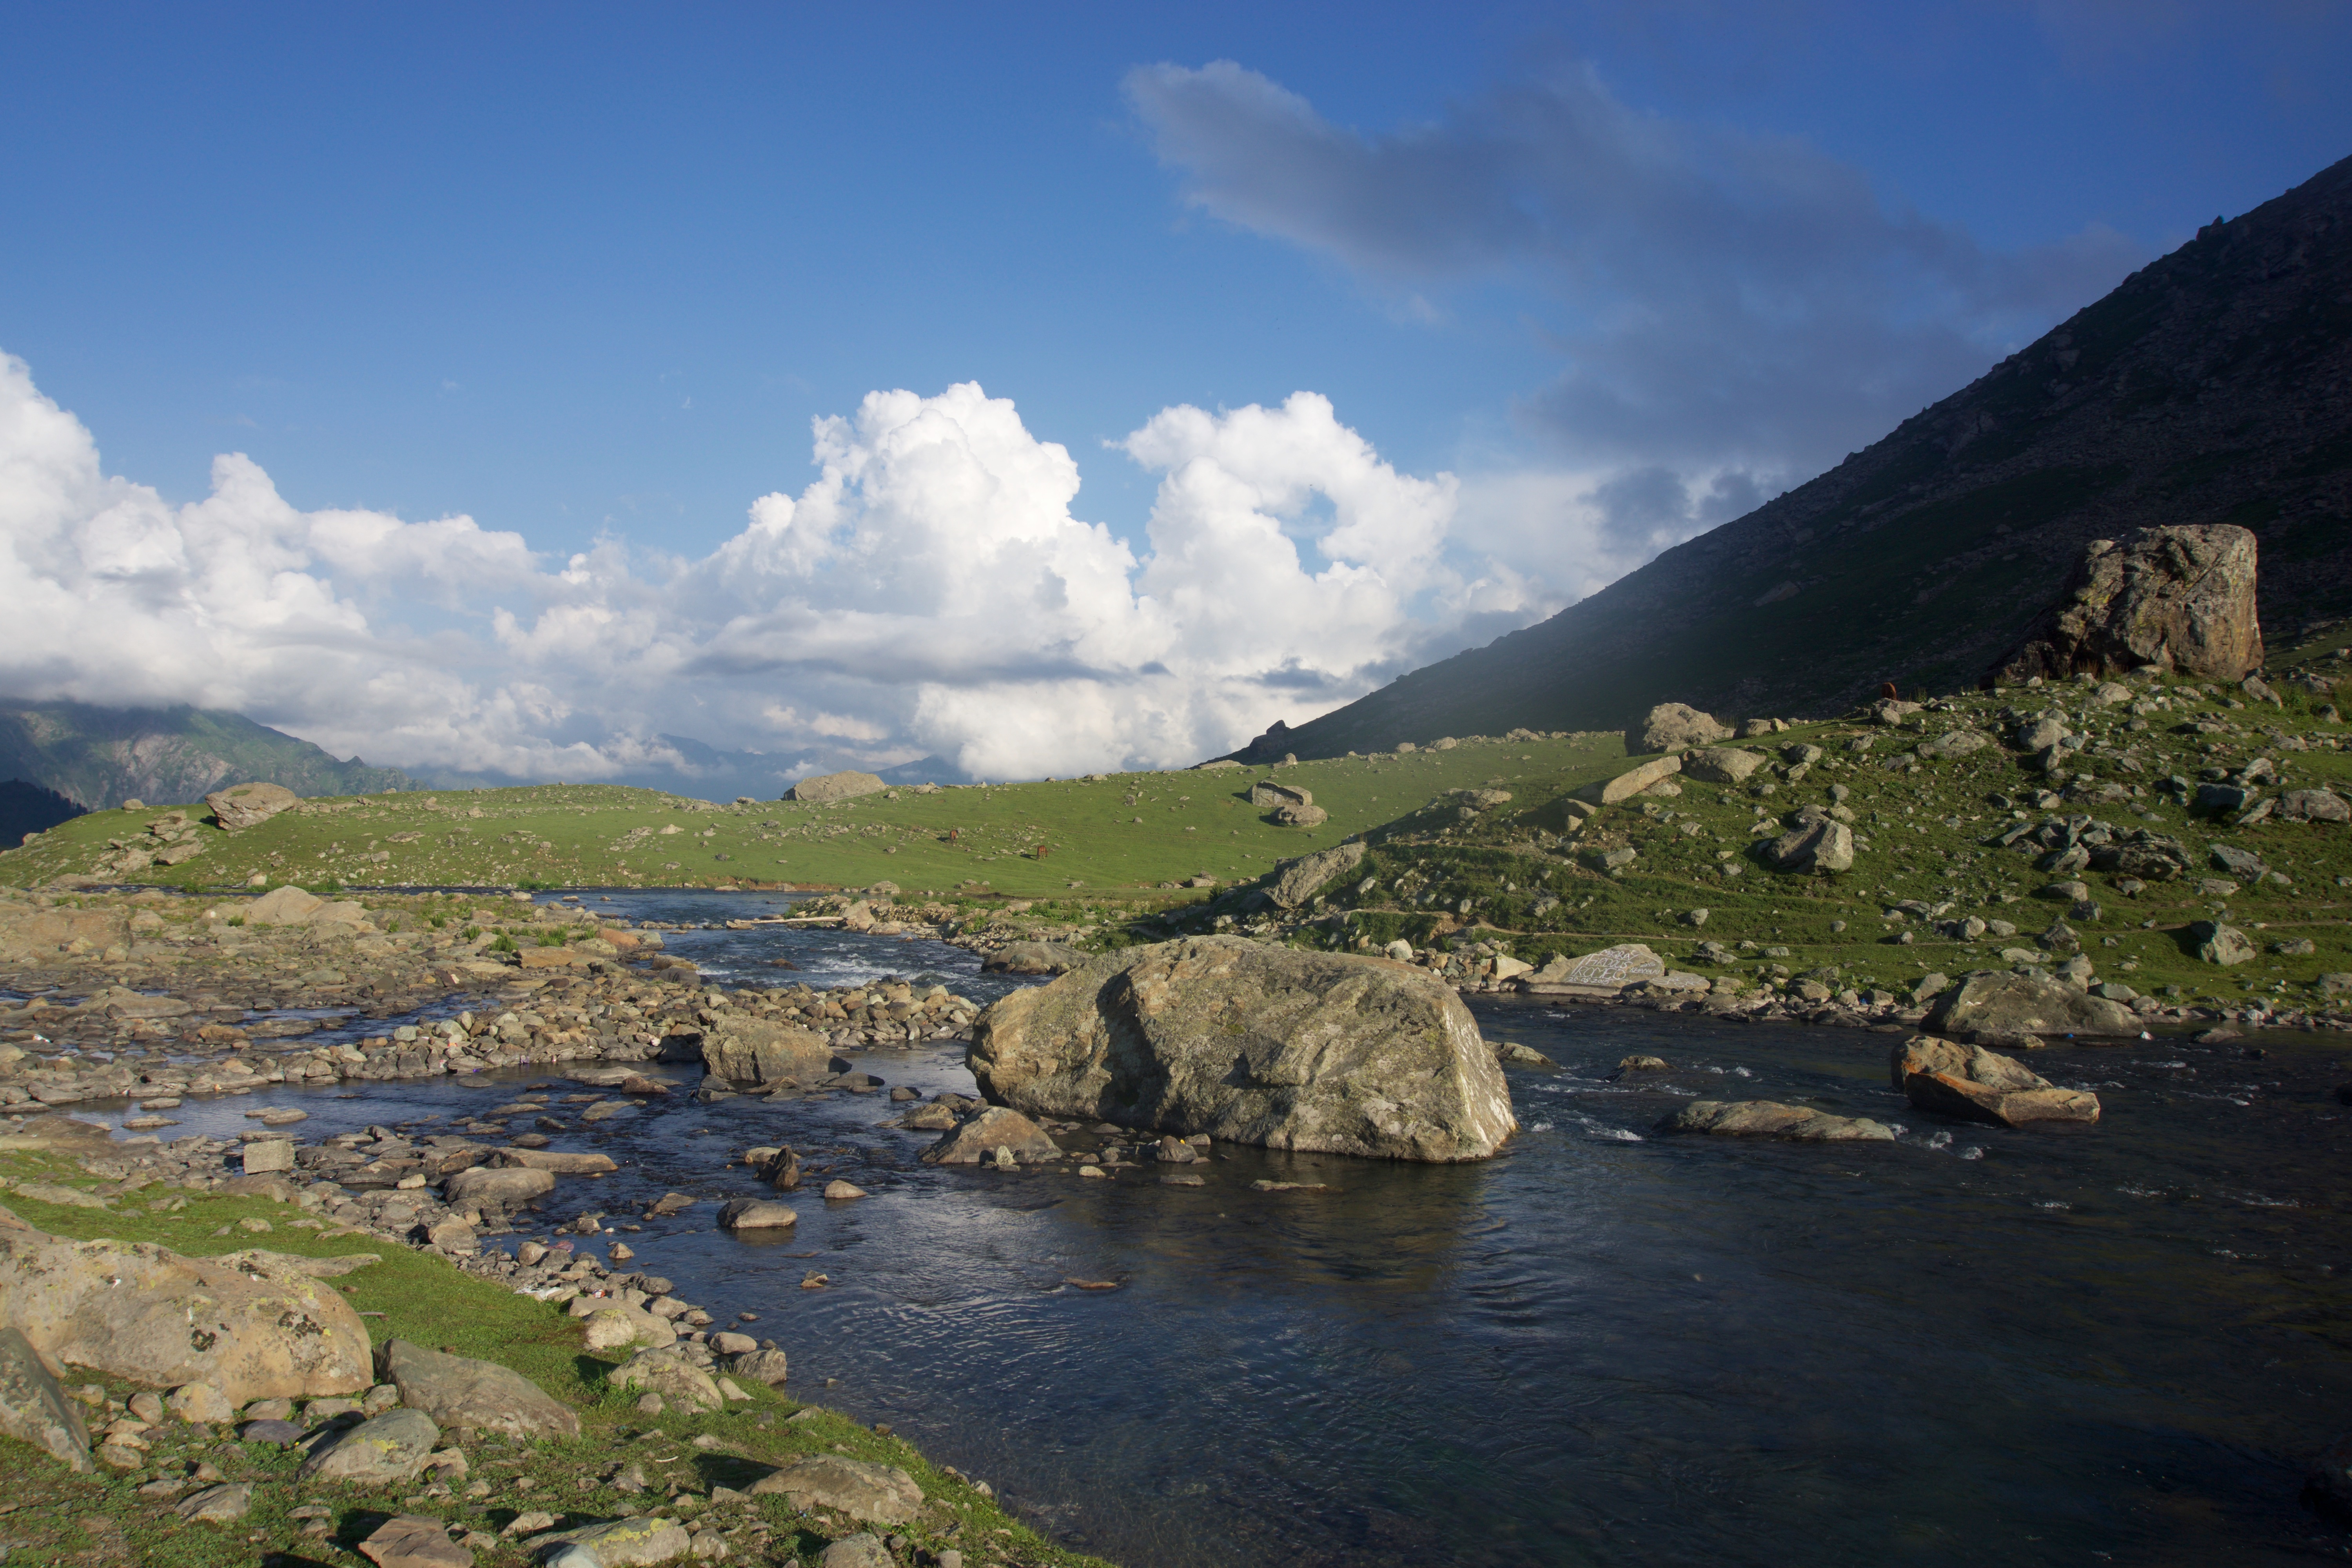
landscape, sea, coast, nature, rock, wilderness, mountain, cloud, hill, lake, adventure, mountain range, cliff, cove, reflection, bay, fjord, reservoir, highland, terrain, geology, plateau, fell, loch, cape, landform, geographical feature, mountainous landforms